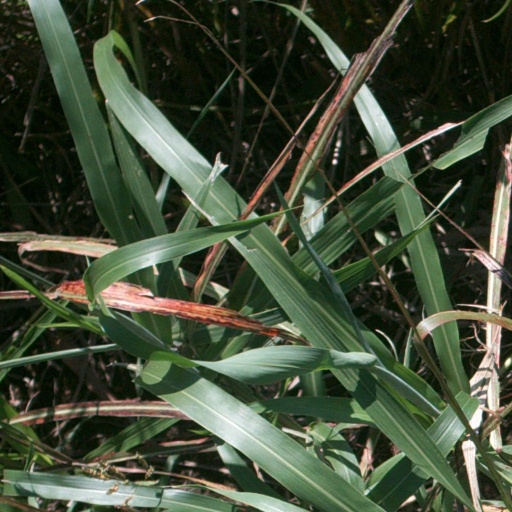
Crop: sorghum